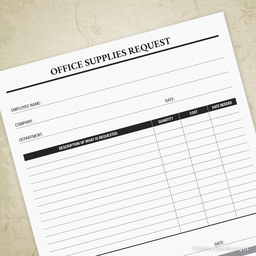
Label: paper